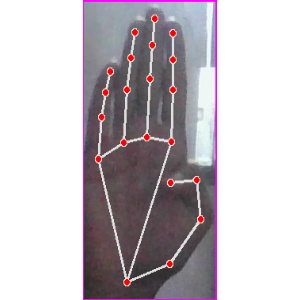
अक्षर: झ